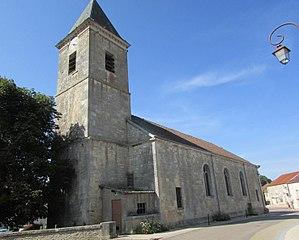
L'église.
Mandres-la-Côte est une commune française située dans le département de la Haute-Marne, en région Grand Est.